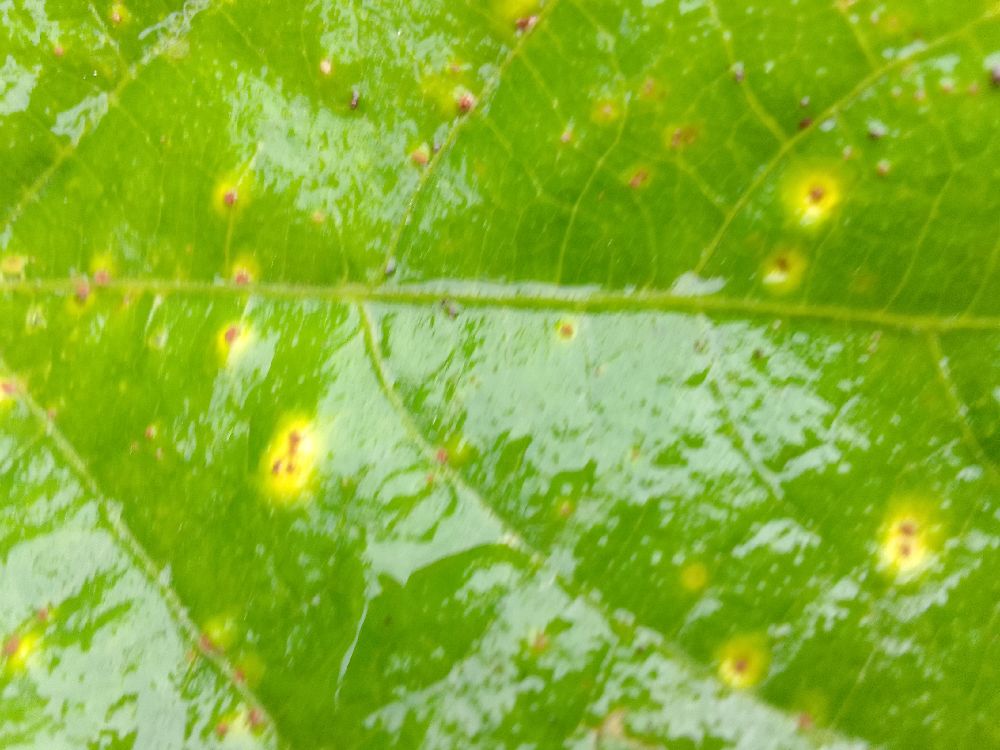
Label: rust